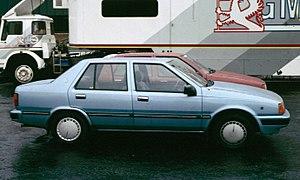
La Hyundai Pony est une automobile compacte produite par le constructeur Hyundai Motor de 1975 à 1990.